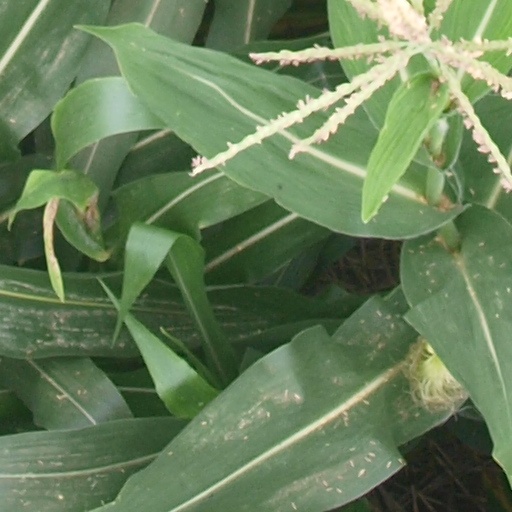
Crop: maize; corn